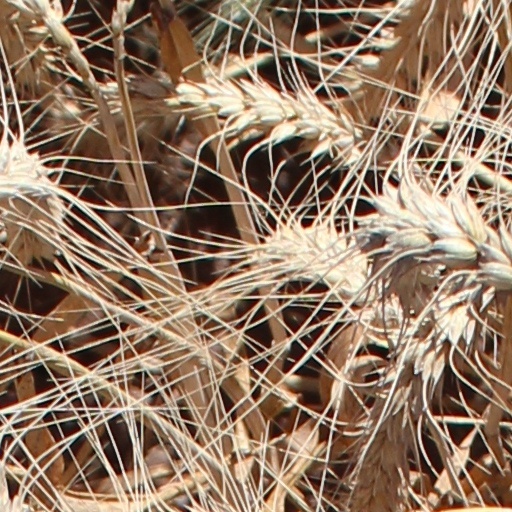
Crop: wheat